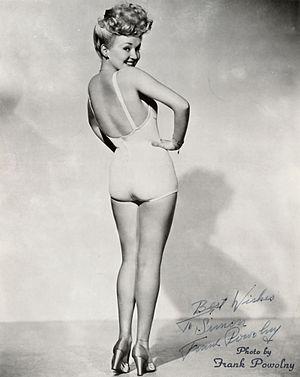
Elizabeth Ruth Grable, dite Betty Grable est une actrice, danseuse, chanteuse et pin-up américaine, dont la photo en maillot de bain devint la plus populaire pour les soldats américains de la Seconde guerre mondiale.